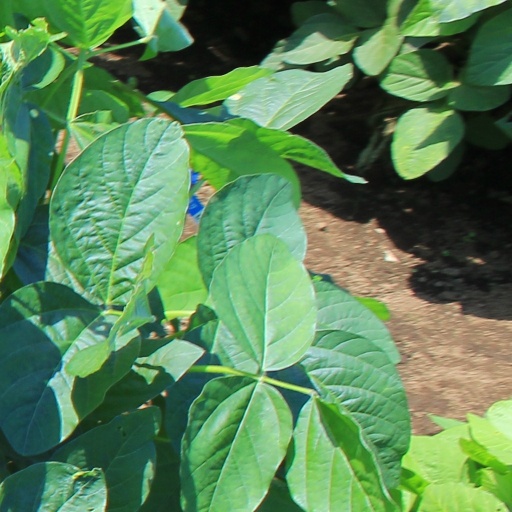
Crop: soybean